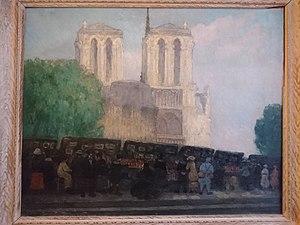
Quai des Grands Augustins par Angele Delasalle
Mathilde Angèle Delasalle est une artiste peintre et aquafortiste française, née le 15 février 1867 à Paris 2ᵉ et morte à Saint-Martin-de-Ré le 26 août 1939.